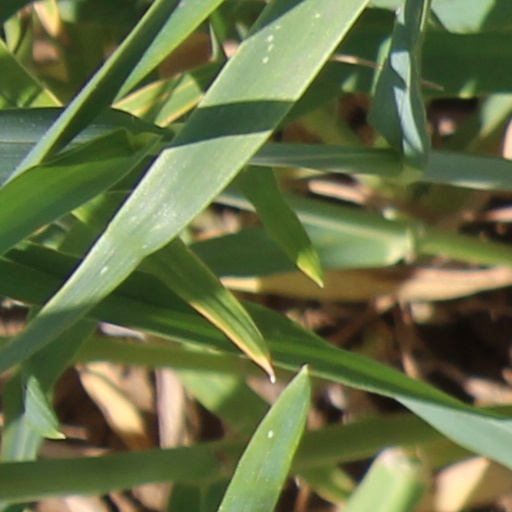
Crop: wheat